Meringa Sugar Experiment Station

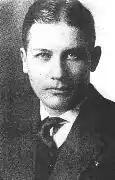
Alexandre Arsène Girault, entomologist, 1904

Research into disease-resistance, farming techniques and technological innovation was also recognised as important by the 20th century and was supported by the Queensland Government. The first Sugar Experiment Stations (SES) in the world were located in Louisiana, USA, and Java (both established 1885), followed by Hawaii (1895), and Saint Kitts, West Indies, (1899). Queensland's first SES was established in late 1900 at "The Lagoons", Mackay. However, sugar growers wanted government research into soils and new cane varieties, and a laboratory was added at Mackay in 1898. The next year it was announced that the Mackay nursery would become a SES. Walter Maxwell, Director of the SES in Hawaii, was invited to Queensland, visiting in December 1899. He later accepted a job as Director of the Bureau of Sugar Experiment Stations (BSES), starting in November 1900.